Xiaoguishan station

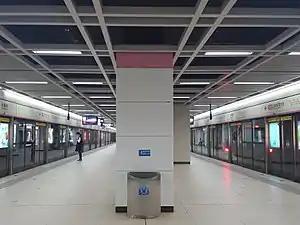

Xiaoguishan Station, is a station of Line 2 of Wuhan Metro. It entered revenue service on December 28, 2012. It is located in Wuchang District. The previous name is South Tiyu Road Station.